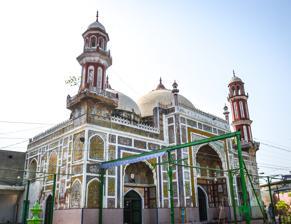
Building: Dai Anga Mosque
Country: Pakistan
Year built: 1635
Mosque in Lahore, Punjab, Pakistan Dai Anga Mosque دائی انگہ مسجد The 17th century Dai Anga mosque's exterior is richly decorated with qashani tile work Religion Affiliation Islam Branch/tradition Sunni Location Location Lahore , Punjab , Pakistan Shown within Punjab, Pakistan Geographic coordinates 31°34′30″N 74°20′21″E / 31.5749°N 74.3391°E / 31.5749; 74.3391 Architecture Type mosque Style Indo-Islamic , Mughal Completed 1635 or 1639 C.E. Specifications Dome (s) 3 Dome dia. (outer) 16 feet Dome dia. (inner) 19 feet Minaret (s) 4 Materials brick , marble Dai Anga Mosque ( Urdu : دائی انگہ مسجد ) is a mosque situated to southeast of the Lahore Railway Station , in the city of Lahore in Pakistan's Punjab province . The mosque is said to have been built in 1635 in honour of the wetnurse of the Mughal Emperor Shah Jahan , Dai Anga . Background Born as Zeb-un-Nisa, Dai Anga was well respected in the royal family. The mosque was said to be commissioned by her, and built prior to her departure for the Hajj . Her family was closely associated with the Mughal empire. Her husband Murad Khan served Emperor Jahangir as Magistrate of Bikaner, and her son Muhammad Rashid Khan, was the best archers in the kingdom, and died fighting in the service of Shah Jahan's eldest son Dara Shikoh . The Tomb of Dai Anga is known as the "Gulabi Bagh," and is also located in Lahore. History The mosque was said to have been built in 1635, however, the inscriptions in the mosque date it to 1649. The mosque also bears inscriptions that refer to its construction being supervised by a certain Maqbul, whose identity is uncertain. After Ranjit Singh came to power, the mosque was used as a gunpowder magazine . Following the British annexation of Punjab in 1849, the mosque was converted into a private residence for Henry Cope, editor of the Lahore Chronicle . Cope then sold it to the Punjab and Delhi Railway Company , under whom the building was used as an office for the railway traffic superintendent. In 1903, the building was reclaimed as a mosque and conserved. Architecture The mosque is lavishly decorated with elaborate tile work The mosque was designed on a scaled down version of larger Mughal mosques, such as the nearby Badshahi Mosque . The mosque is fronted by an 84-foot wide courtyard, while the building itself is divided into three section. The central section is the largest and is topped by a 19-foot dome. This is flanked by two smaller sections with 16-foot domes. The central portion of the mosque is elaborately decorated with predominantly blue, orange, and yellow qashani tile work. The interior also displayed fine frescoes previously, unfortunately these have largely been replaced by modern tiles. The exterior of the mosque has been embellished with fine tile work, echoing similarities to the tiles of the Wazir Khan Mosque . The exterior features rich decorative works in tile as well. Conservation The mosque is listed on the Protected Heritage Monuments of the Archaeology Department of Punjab. References